Sequential proportional approval voting

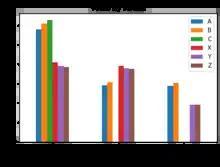
Illustration of the example election. Candidates with the most votes wins for each round. When a candidate is elected they are removed for the next round.

As a clarifying example, consider an election for a committee with three winners. There are six candidates, representing two main parties: A, B, and C from one party, and X, Y, and Z from another party. About two-thirds of the voters support the first party, and the other third of the voters support the second party. Each voter casts their vote by selecting all the candidates they support. The following table shows the results of the votes. Each row represents a possible candidate support combination and the first column indicates how many ballots were cast with that combination. The bottom row shows the number of votes each candidate received.